Karkaraly National Park

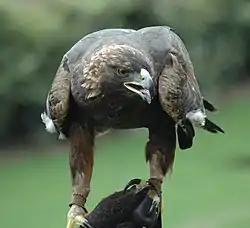
Golden eagle

The park is home to 122 species of birds. 11 of these species are in Kazakhstan's Red Book of Protected Species. They are the golden eagle, imperial eagle, steppe eagle, booted eagle, saker falcon, Eurasian eagle-owl, Dalmatian pelican, black stork, whooper swan, swan goose, and Pallas's sandgrouse.